Patch Adams

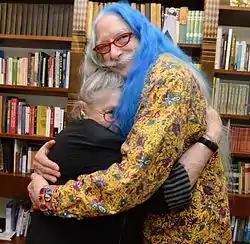
Adams with Nechama Rivlin in Award Ceremony of the Danielle Prize Healing with a Heart in April 2017

The 1998 film "Patch Adams" was based on Adams's life and his views on medicine. Adams has heavily criticized the film, saying it eschewed an accurate representation of his beliefs in favor of commercial viability. He said that out of all aspects of his life and activism, the film portrayed him merely as a funny doctor. Patch Adams also said of Robin Williams in an interview, "He made $21 million for four months of pretending to be me, in a very simplistic version, and did not give $10 to my free hospital. Patch Adams, the person, would have, if I had Robin's money, given "all" $21 million to a free hospital in a country where 80 million cannot get care."